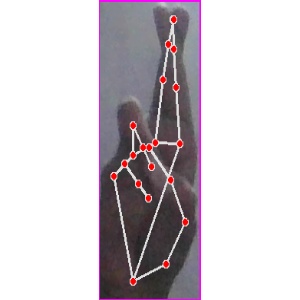
अक्षर: र